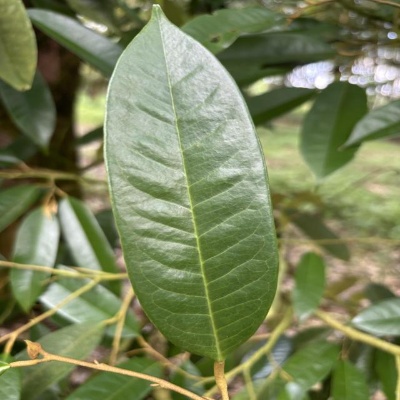
Label: Leaf_Healthy